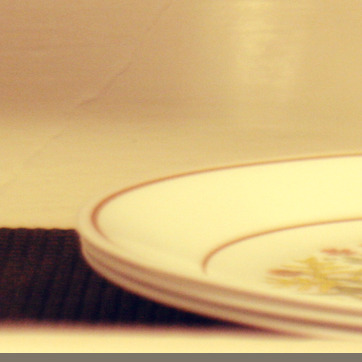
Material: ceramic